Kimito Island Music Festival

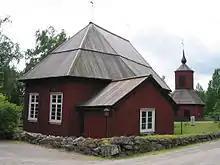
The Västanfjärd Old Church, one of the common venues in the festival.

The Kimito Island Music Festival is a chamber music festival that is held annually on Kimito Island in mid-July. The event features artists from Finland and abroad with a program ranging from classical to contemporary. The festival was founded in 1999 by pianist Martti Rautio and violinist Katinka Korkeala. Katinka works as an artistic director. The position is shared by her twin sister, violinist Sonja Korkeala, since 2008. The executive director has been Jukka Mäkelä since 2009.